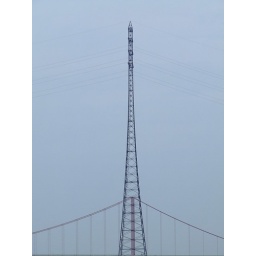
The Kleve-Emmerich bridge over the Rhine river and one of the very high power line masts next to it